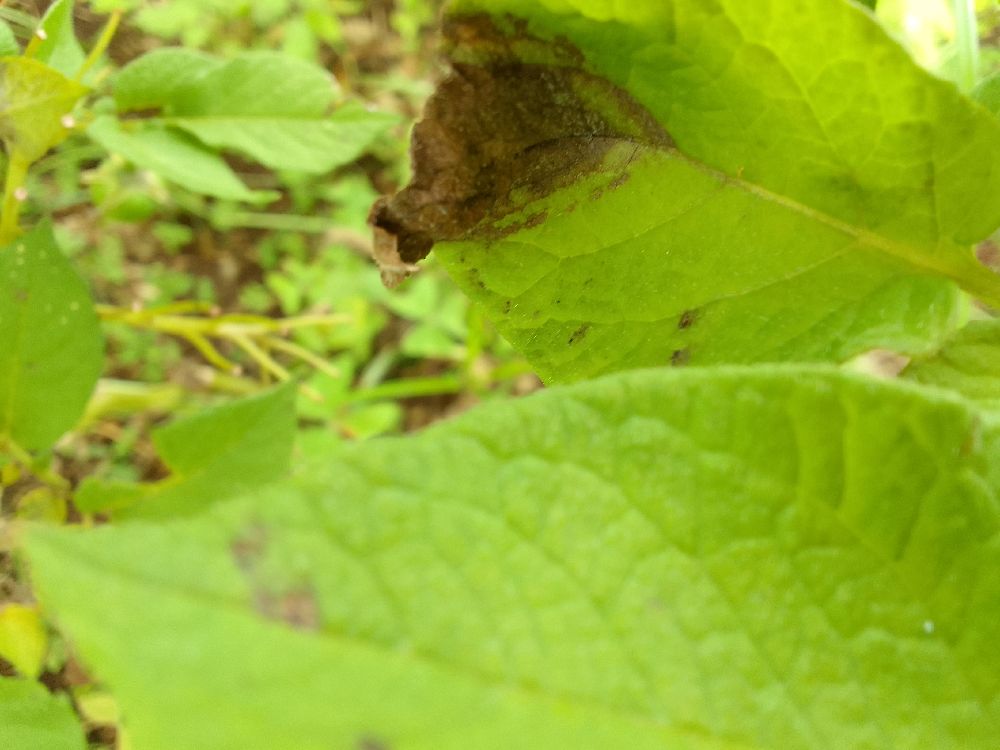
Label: Late blight